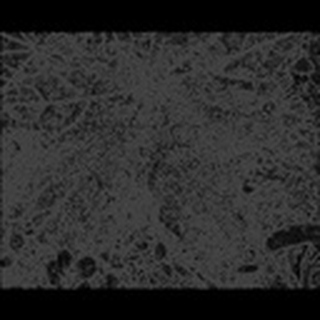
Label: cotton_powdery_mildew